Hippocampus

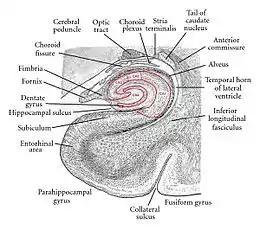
Hippocampal subregions, and subfields

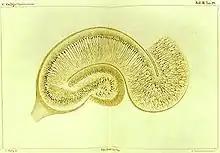
Drawing by Italian pathologist Camillo Golgi of a hippocampus stained using silver nitrate

Hippocampal subfields, and subregions, head, body, and tail, are functionally and anatomically differentiated, and connect differently to other brain regions. Their cells are morphologically different. They also have different levels of vulnerability to disease.